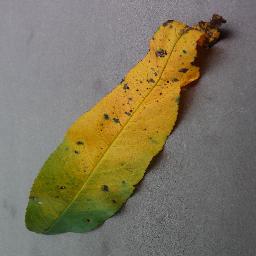
Label: Peach___Bacterial_spot